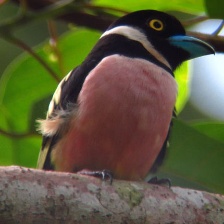
Species: BLACK AND YELLOW BROADBILL
Scientific name: EURYLAIMUS OCHROMALUS